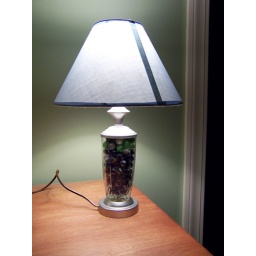
Refurbished table lamp with clear base, filled with blue and green marbles. Base is silver in color, with light blue shade.